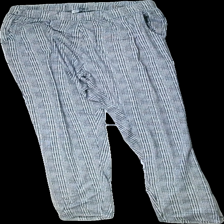
View: front
Type: Trousers
Category: Ladies
Brand: Miss Milla
Colors: Black, White
Material: 100% polyester
Pattern: Checkered print
Cut: Loose
Size: L
Season: All
Holes: Minor
Price range: <50
Recommended usage: Reuse